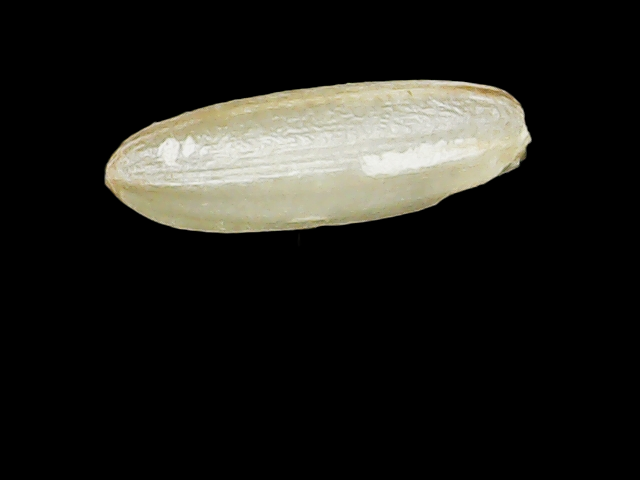
Rice variety: Binadhan12